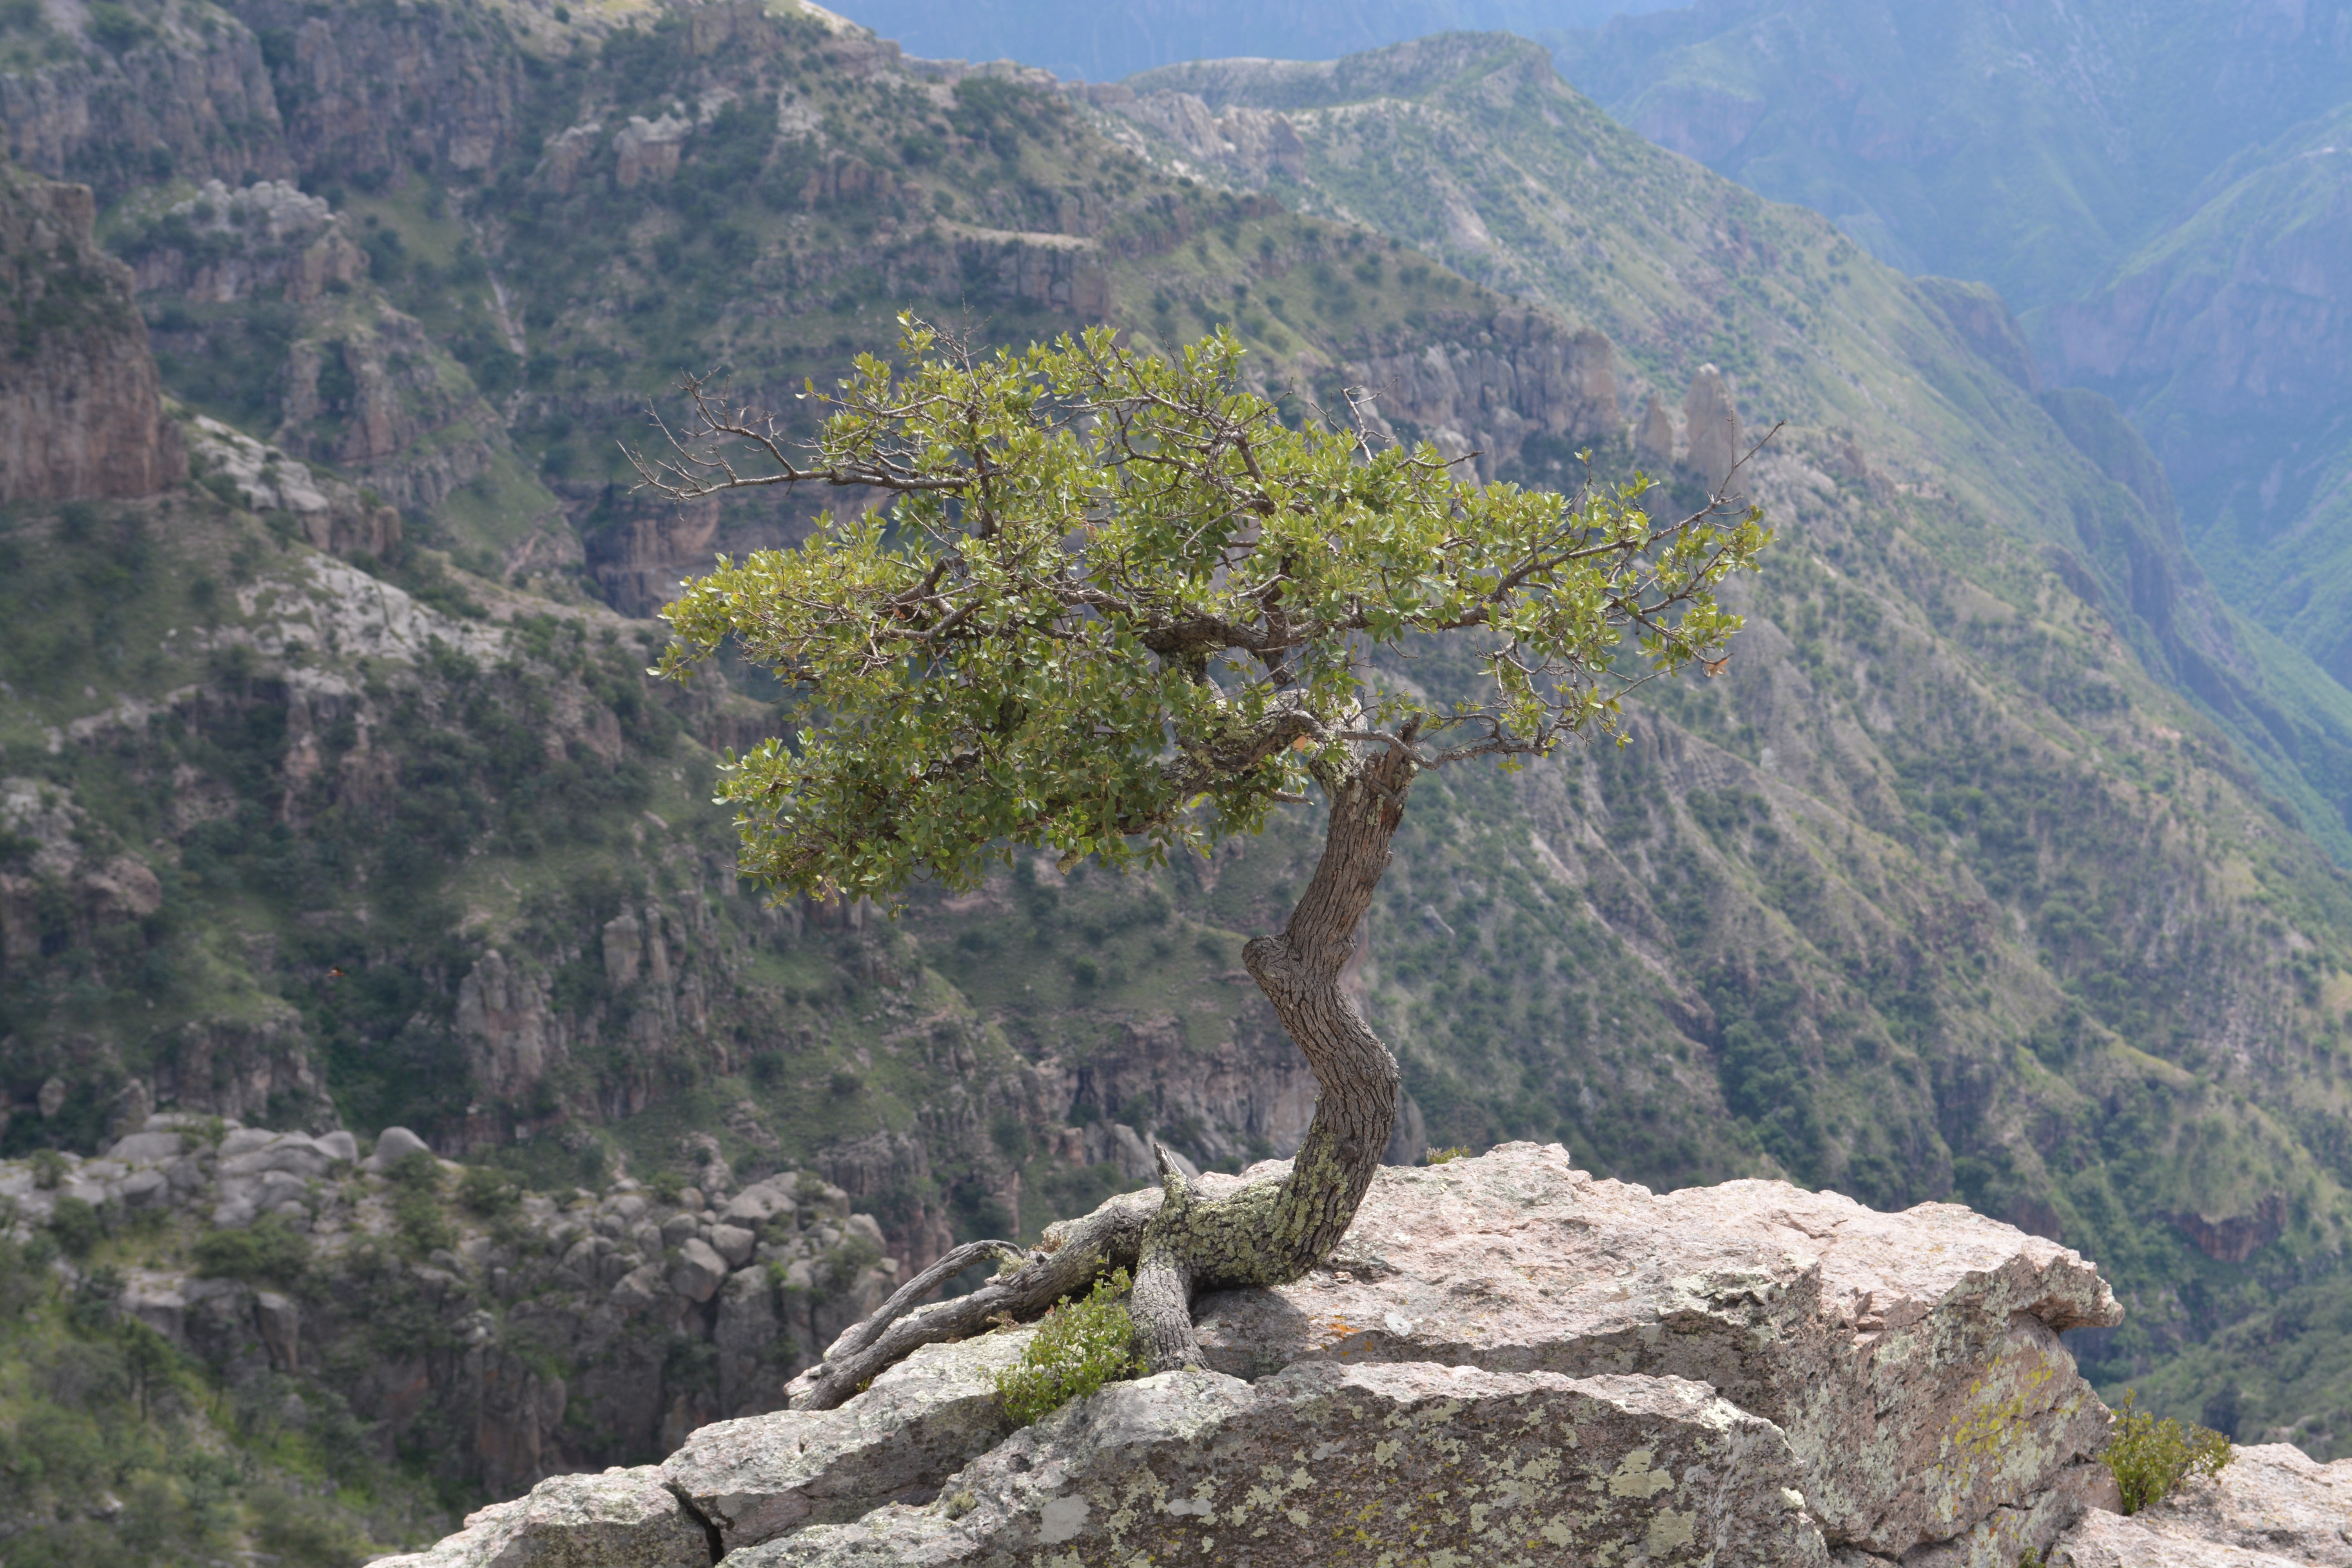
tree, wilderness, walking, mountain, trail, adventure, valley, mountain range, cliff, terrain, ridge, geology, ravine, plateau, wadi, landform, mountain pass, geographical feature, mountainous landforms